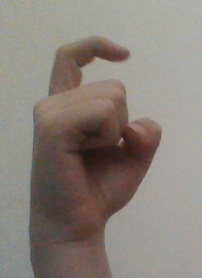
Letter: ra